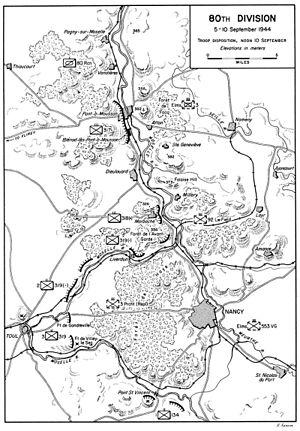
La libération de Nancy le 15 septembre 1944 est un fait marquant de la campagne de Lorraine, menée par la troisième armée américaine à la fin de la Seconde Guerre mondiale.